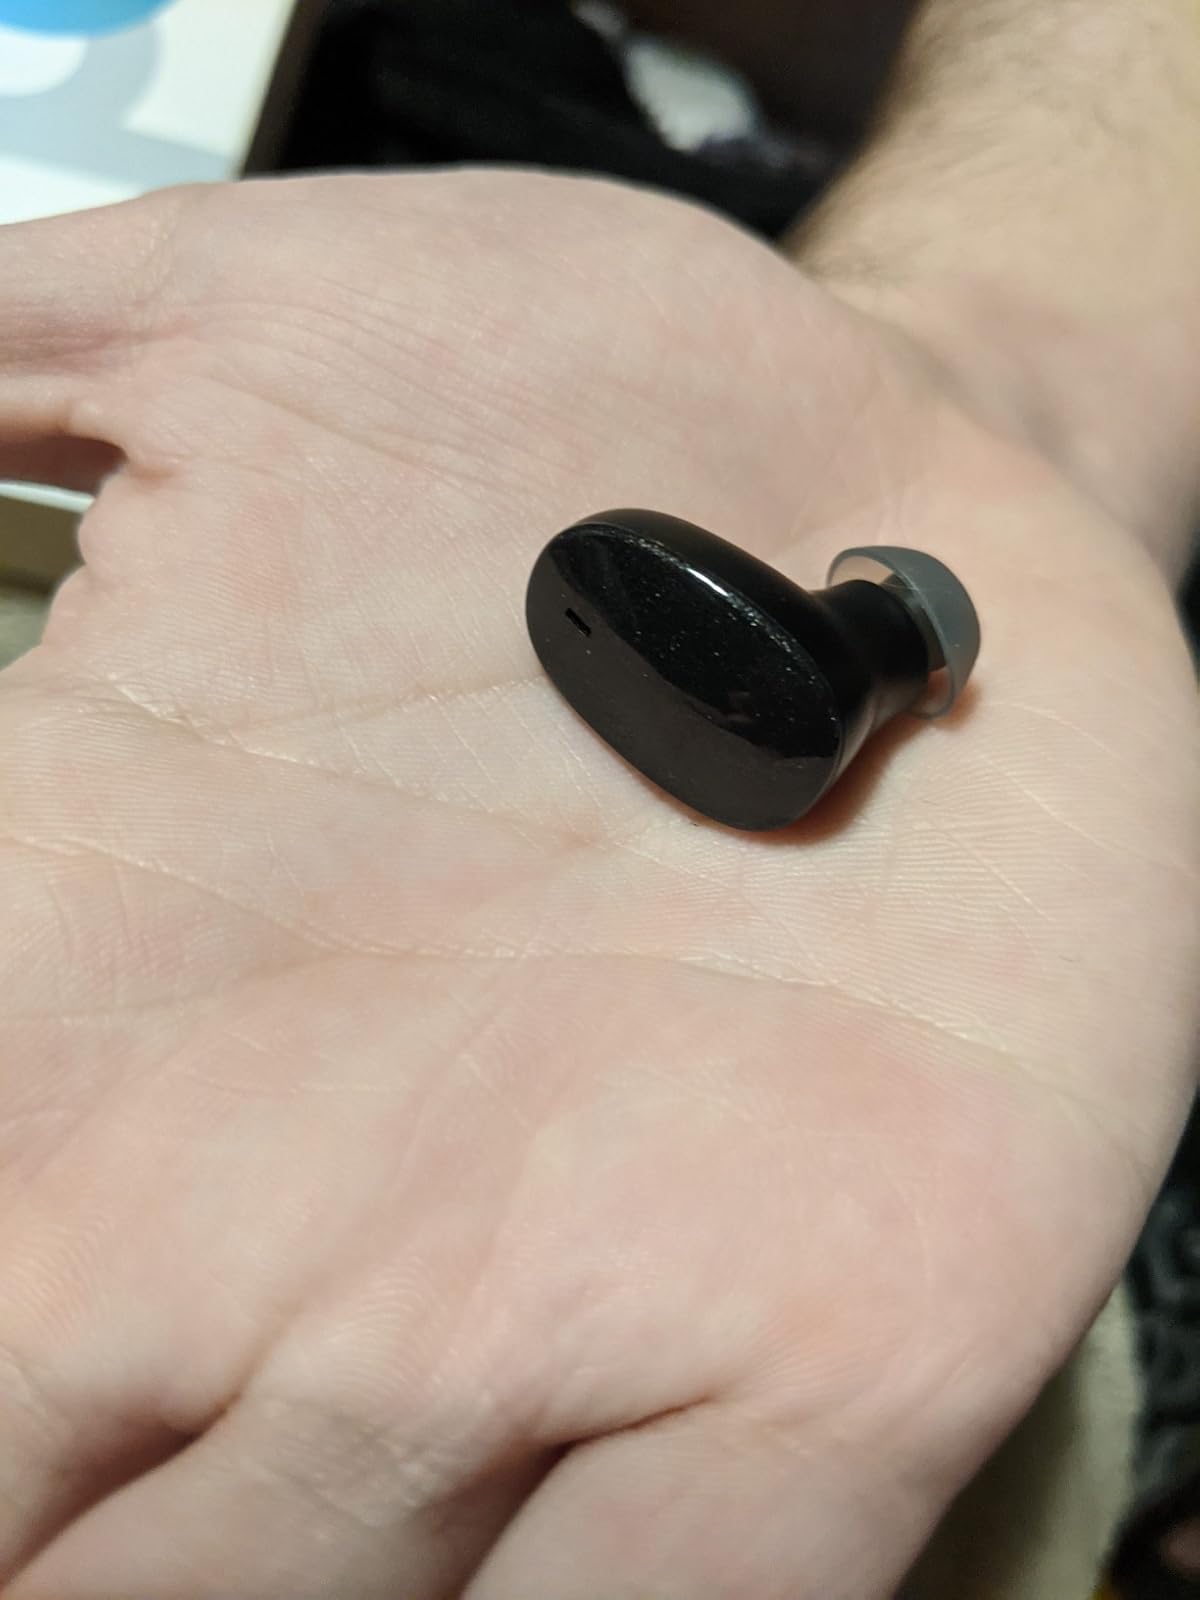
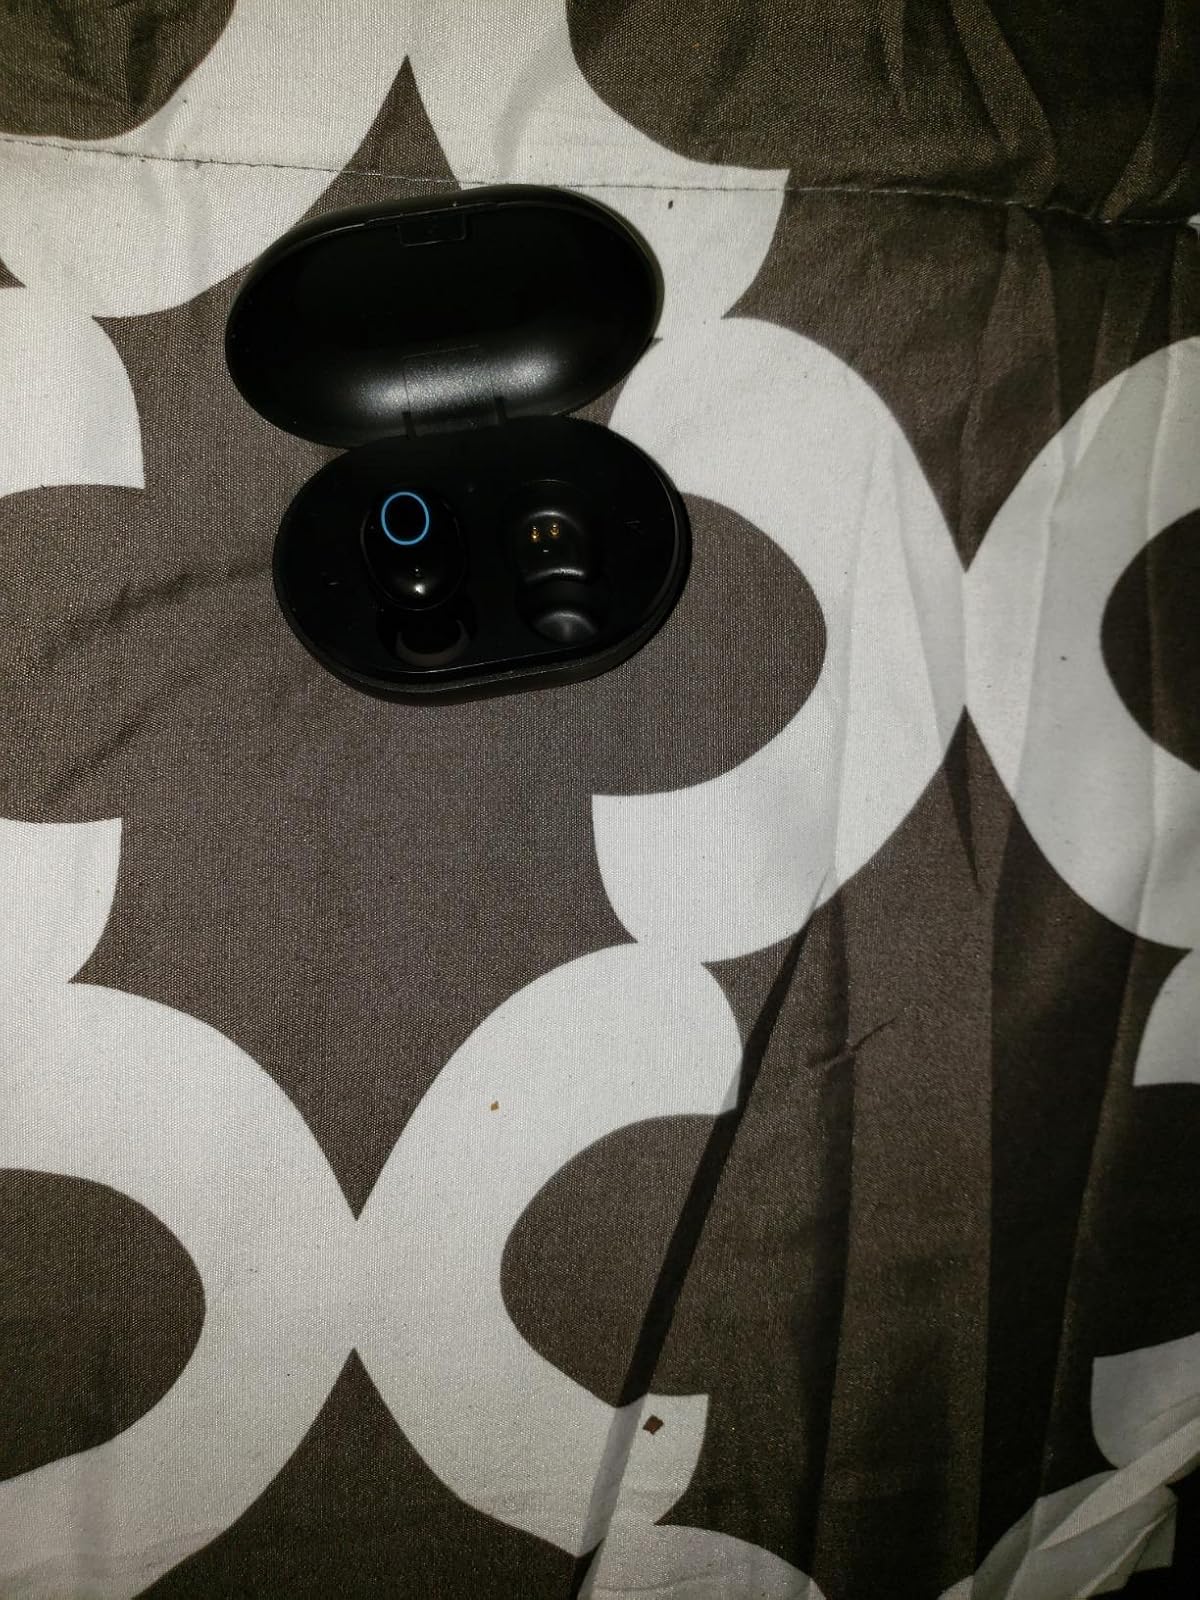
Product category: earbuds
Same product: no